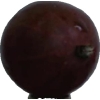
Label: gooseberry